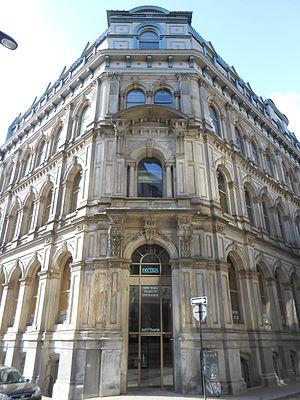
Édifice de la Montreal Telegraph, 422-424, rue Saint-François-Xavier, 204, rue du Saint-Sacrement (façade latérale), Montréal vieux.montreal.qc.ca
La rue du Saint-Sacrement est une voie de Montréal.
La rue Saint-François-Xavier est une voie de Montréal.